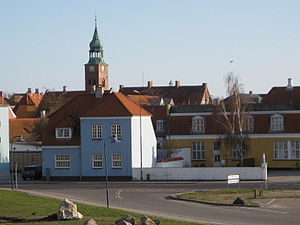
Korsør / Overfartsbyen ved Storebælt
Udsigt over centrum
Vue over Korsør mod Sankt Povls Kirke.
Korsør er en by på det yderste vestlige hjørne af Sydvestsjælland ved farvandet Storebælt. Byen har 14.608 indbyggere og ligger i Slagelse Kommune i Region Sjælland.